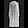
Label: Coat